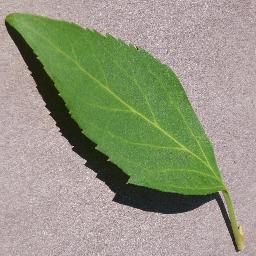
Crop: cherry
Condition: (including_sour)_healthy